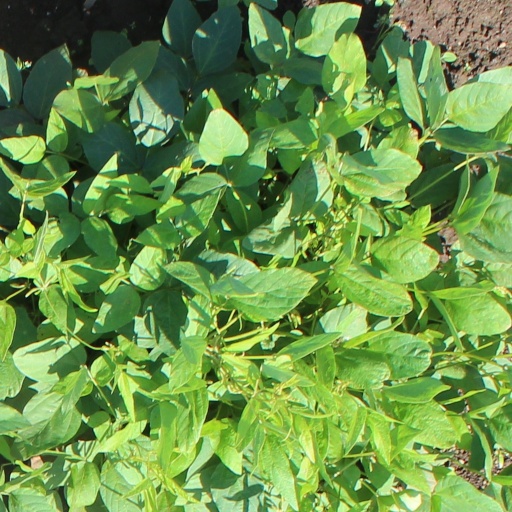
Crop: soybean